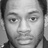
Emotion: neutral